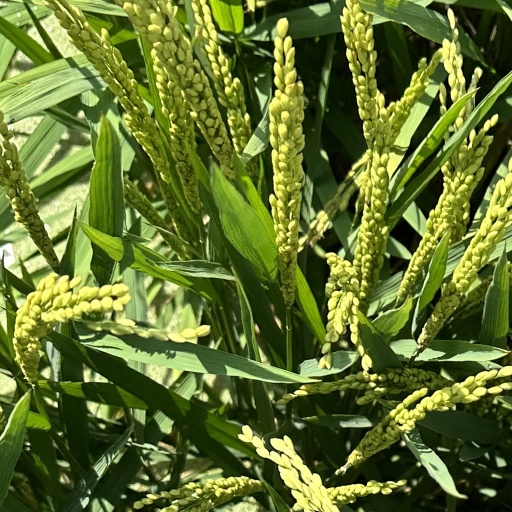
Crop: rice